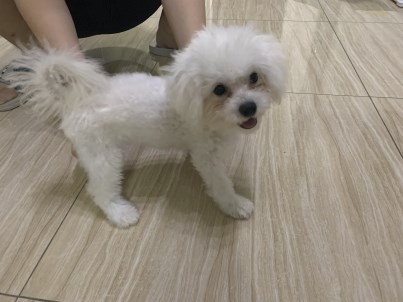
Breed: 3083-n000117-Bichon_Frise